USS John S. McCain and Alnic MC collision

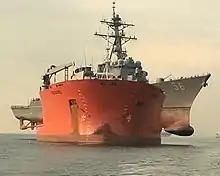
"John S. McCain" aboard the MV "Treasure", 7 October 2017

On 6 September 2017, Military Sealift Command awarded a contract to Dockwise, a marine transport company, to move the damaged "John S. McCain" in late September from Singapore to a US repair facility in Yokosuka, Japan, where a damage assessment was completed.